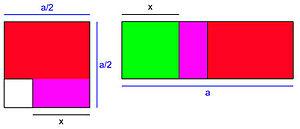
Résolution d'une équation de degré 2, à l'aide d'une représentation géométrique. La méthode utilisée s'inspire du livre II d'Euclide
Cet article décrit des faits marquants de l'histoire des équations de l'Antiquité à aujourd'hui.
En mathématiques, l’algèbre géométrique regroupe des méthodes géométriques, utilisées par les Grecs de l'Antiquité, pour établir des résultats maintenant classés dans la branche mathématique appelée algèbre. Ces techniques permettent la mise en évidence des propriétés élémentaires de la multiplication, d’effectuer des calculs comme la somme des premiers nombres entiers, ou impairs. Elles permettent d’établir des résultats comme des identités remarquables ou de résoudre une équation du second degré. L’algèbre géométrique fournit aussi des méthodes de résolution plus complexes, comme celles qui montrent l’existence de nombres irrationnels.
La théorie des équations est un ensemble de travaux ayant pour objectif premier la résolution d’équations polynomiales ou équivalentes. Une telle équation s’écrit de la manière suivante :